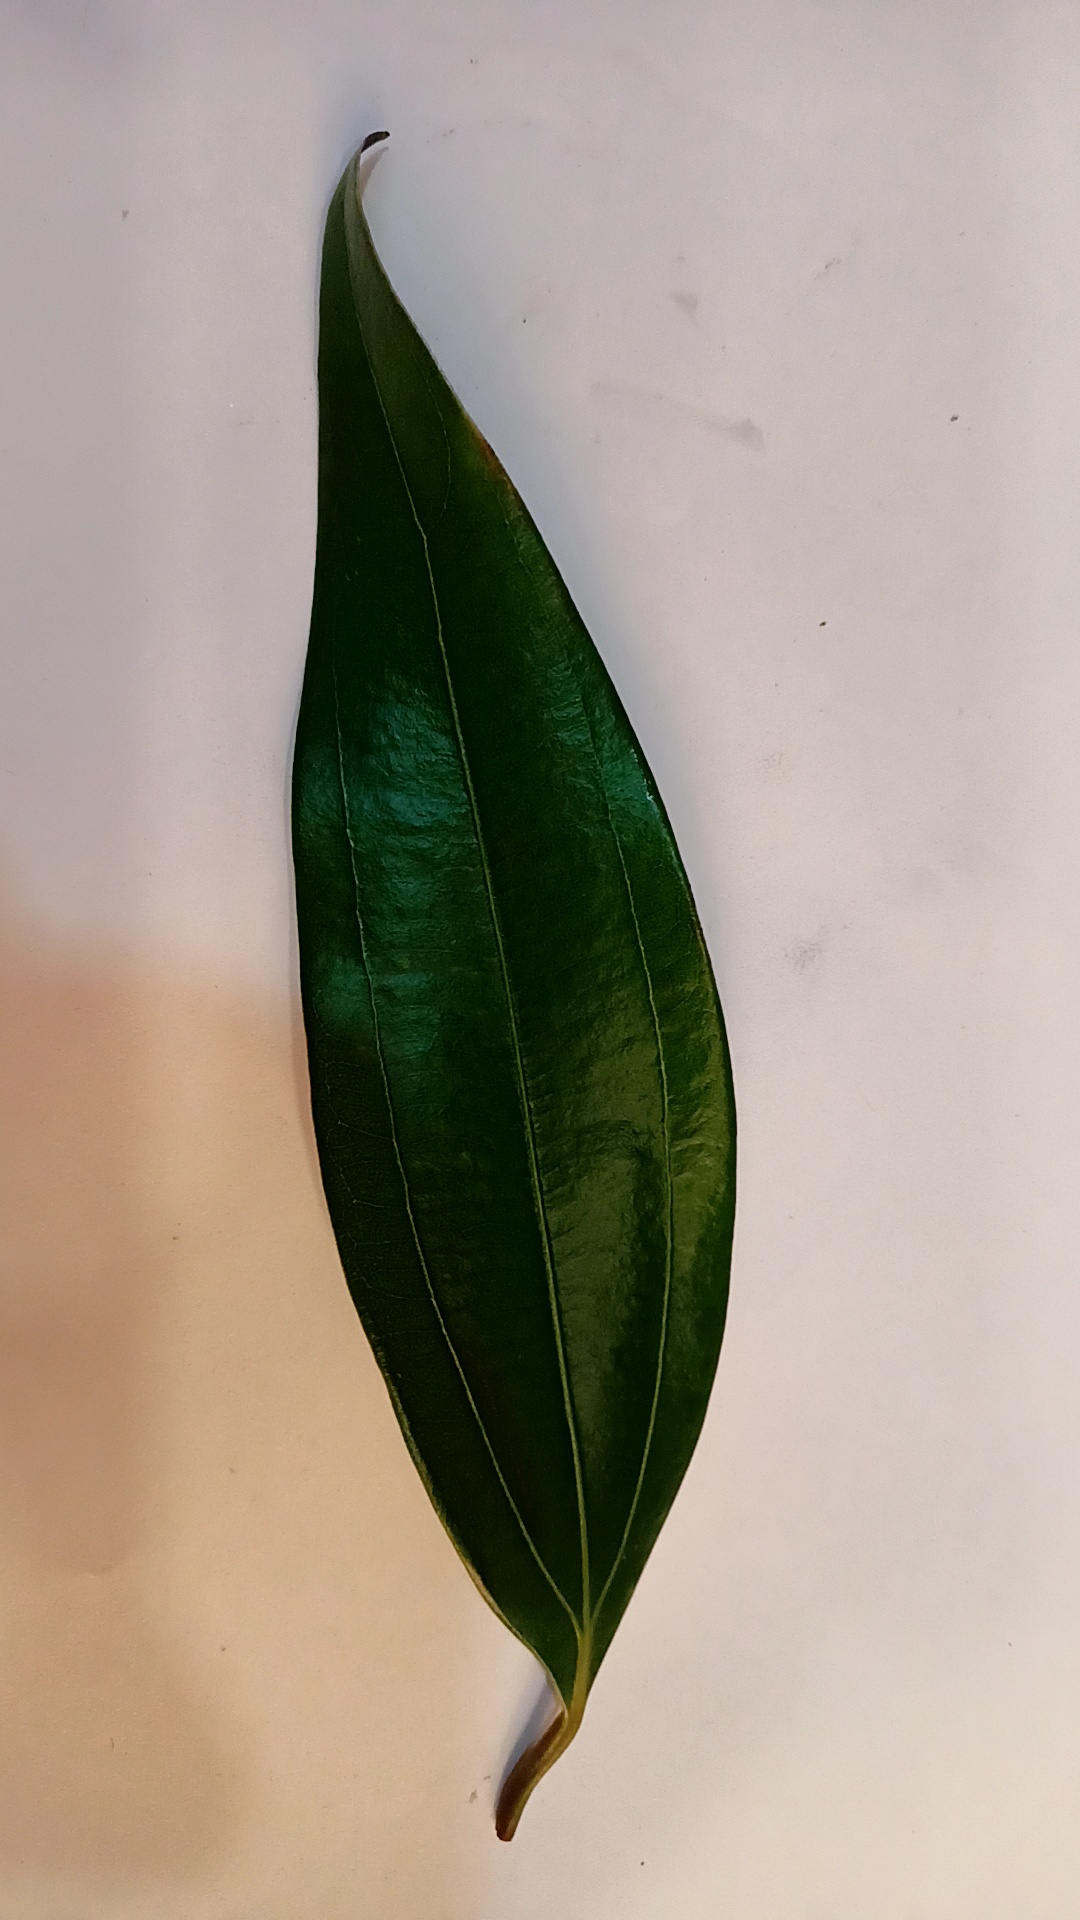
Label: Healthy